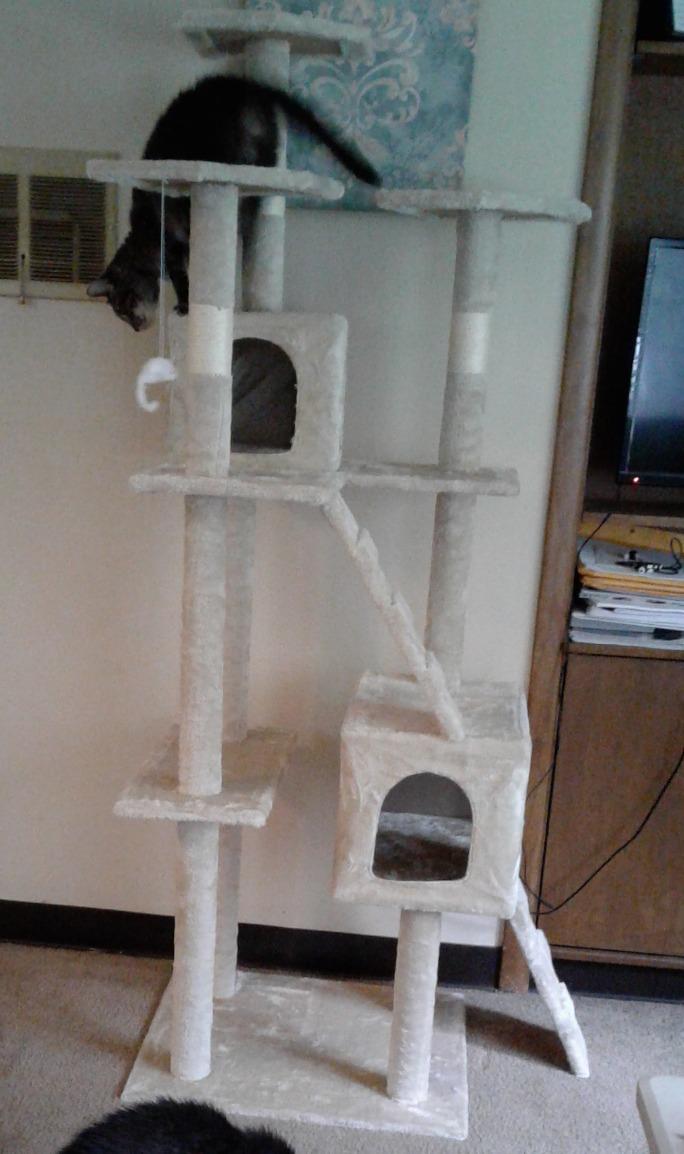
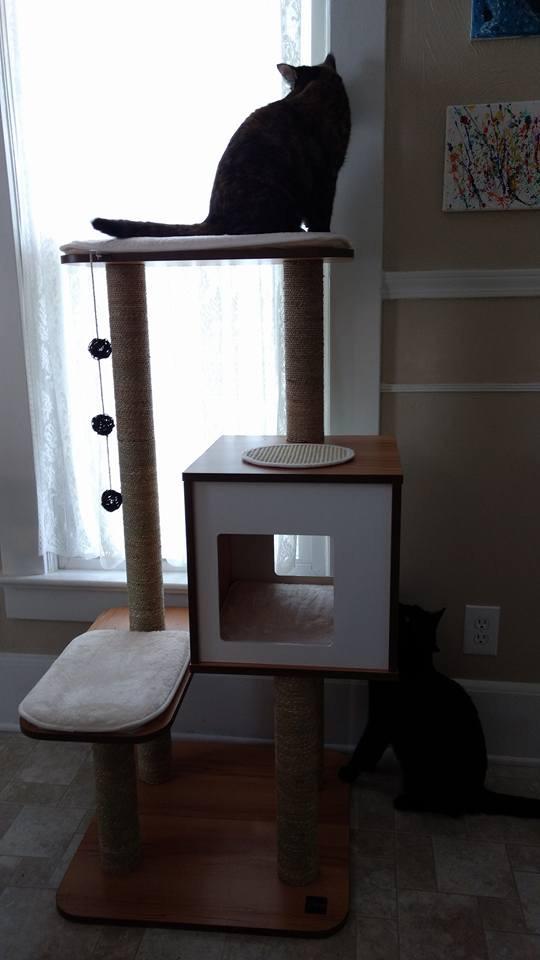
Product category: items_cat tree
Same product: no